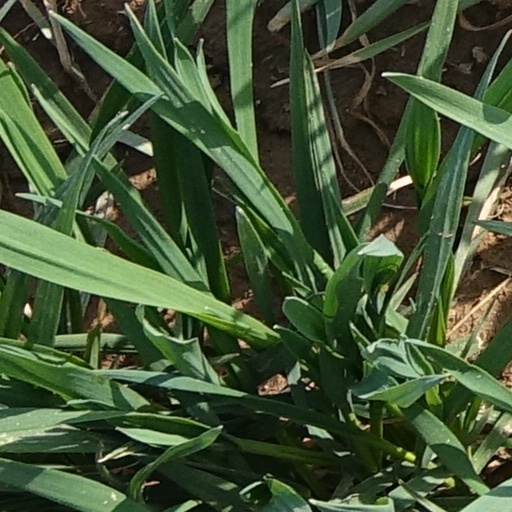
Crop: wheat